Hoodie

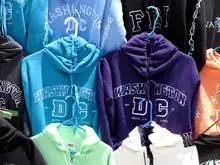
Souvenir Hoodies in Washington, D.C.

Hoodies have become a mainstream fashion in the U.S., transcending the clothing item's original utilitarian purpose, similar to jeans. This clothing item has found its way into a variety of styles, even so far as to be worn under a suit jacket. Hoodies with zippers are generally referred to as zip-up hoodies, while a hoodie without a zipper may be described as a pullover hoodie. Throughout the U.S., it is common for teenagers and young adults to wear sweatshirts—with or without hoods—that display their respective school names or mascots across the chest, either as part of a uniform or personal preference.